Glen Rock (boulder)

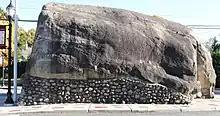
The man-made base that supports the massive Glen Rock

About half of the Glen Rock remained submerged under soil until 1910, when soil was gradually excavated to properly grade streets near the boulder. The soil removal revealed the boulder's massive size. In 1912, the Glen Rock was threatened with destruction due to the ongoing roadwork in the borough. Developers initially desired to destroy the boulder, though they faced public outcry from borough residents who felt that the rock had substantial historical value. Later, they decided to construct the road to go around the landmark rock and to transfer the deed for the land on which the rock resides to the borough. In October of that year, work was undertaken to support the base of the Glen Rock with additional stonework and wide cement walkway was added to improve the quality of the area. "The Paterson Morning Call" described the rock as having "considerable historic value" and commented approvingly on the renovations.